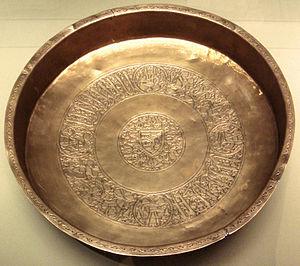
Plateau aux armes des Lusignan de Chypre. Alliage de cuivre incrusté d'argent et de matière organique, Syrie ou Égypte, deuxième ou troisième quart du XIVe siècle.
Le bassin dit Baptistère de Saint Louis est un objet d'art islamique, en laiton martelé, orné d'un décor incrusté d'argent, d'or, et de pâte noire. Il a été produit dans la zone syro-égyptienne, sous la dynastie des Mamelouk par le dinandier Muhammad ibn al-Zayn. Il s'agit sans doute d'un des objets islamiques les plus célèbres et les plus énigmatiques au monde, actuellement conservé au département des Arts de l'Islam du musée du Louvre sous le numéro d'inventaire LP 16. Malgré son nom usuel, il n'a aucun lien avec le roi de France Louis IX, connu sous le nom de Saint Louis.